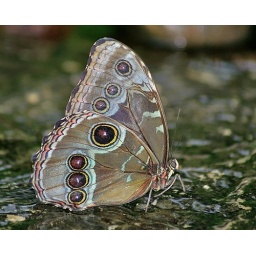
This Morpho was sitting right in the water of one of the water features.